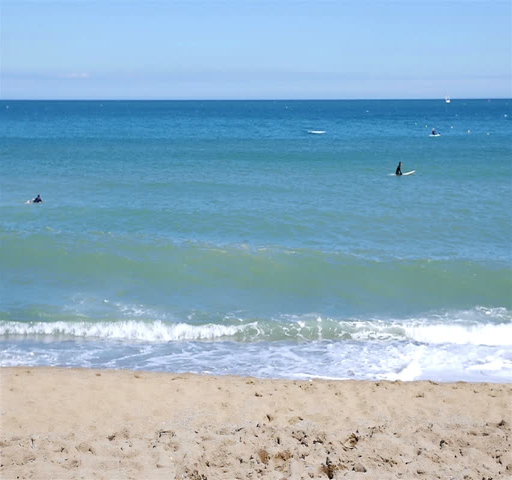
slow motion of young woman running on the sea shore and enjoying the summer sun